Sivasagar Sivadol

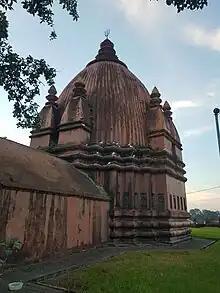
Devi dol

The Sivsagar tank was built by Bar Raja Ambika, the chief consort of Siva Singha in 1733. A battle was fought against the Moamoria rebels In its vicinity in the reign of Gaurinath Singha.The Sivasagar tank, also known as the Borpukhuri tank, was built by constructing embankments and the water level thus created in the lake remains above the adjoining ground level. The lake has a total area of with a water spread of . It is said that the lake water remains stable throughout the year without any fluctuations even during the monsoon months. The depth of water in the lake is . Many notable structures have been built on the banks of the lake. Three Hindu temples Sivadol, Visnudol and Devidol, a Buddhist shrine and a bird watching tower to watch wintering birds visiting the area, are located on its east bank. The Tai Museum located on the west bank of the tank is built with red bricks. A church and two mosques are also located on the bank of the tank.